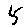
Label: 5